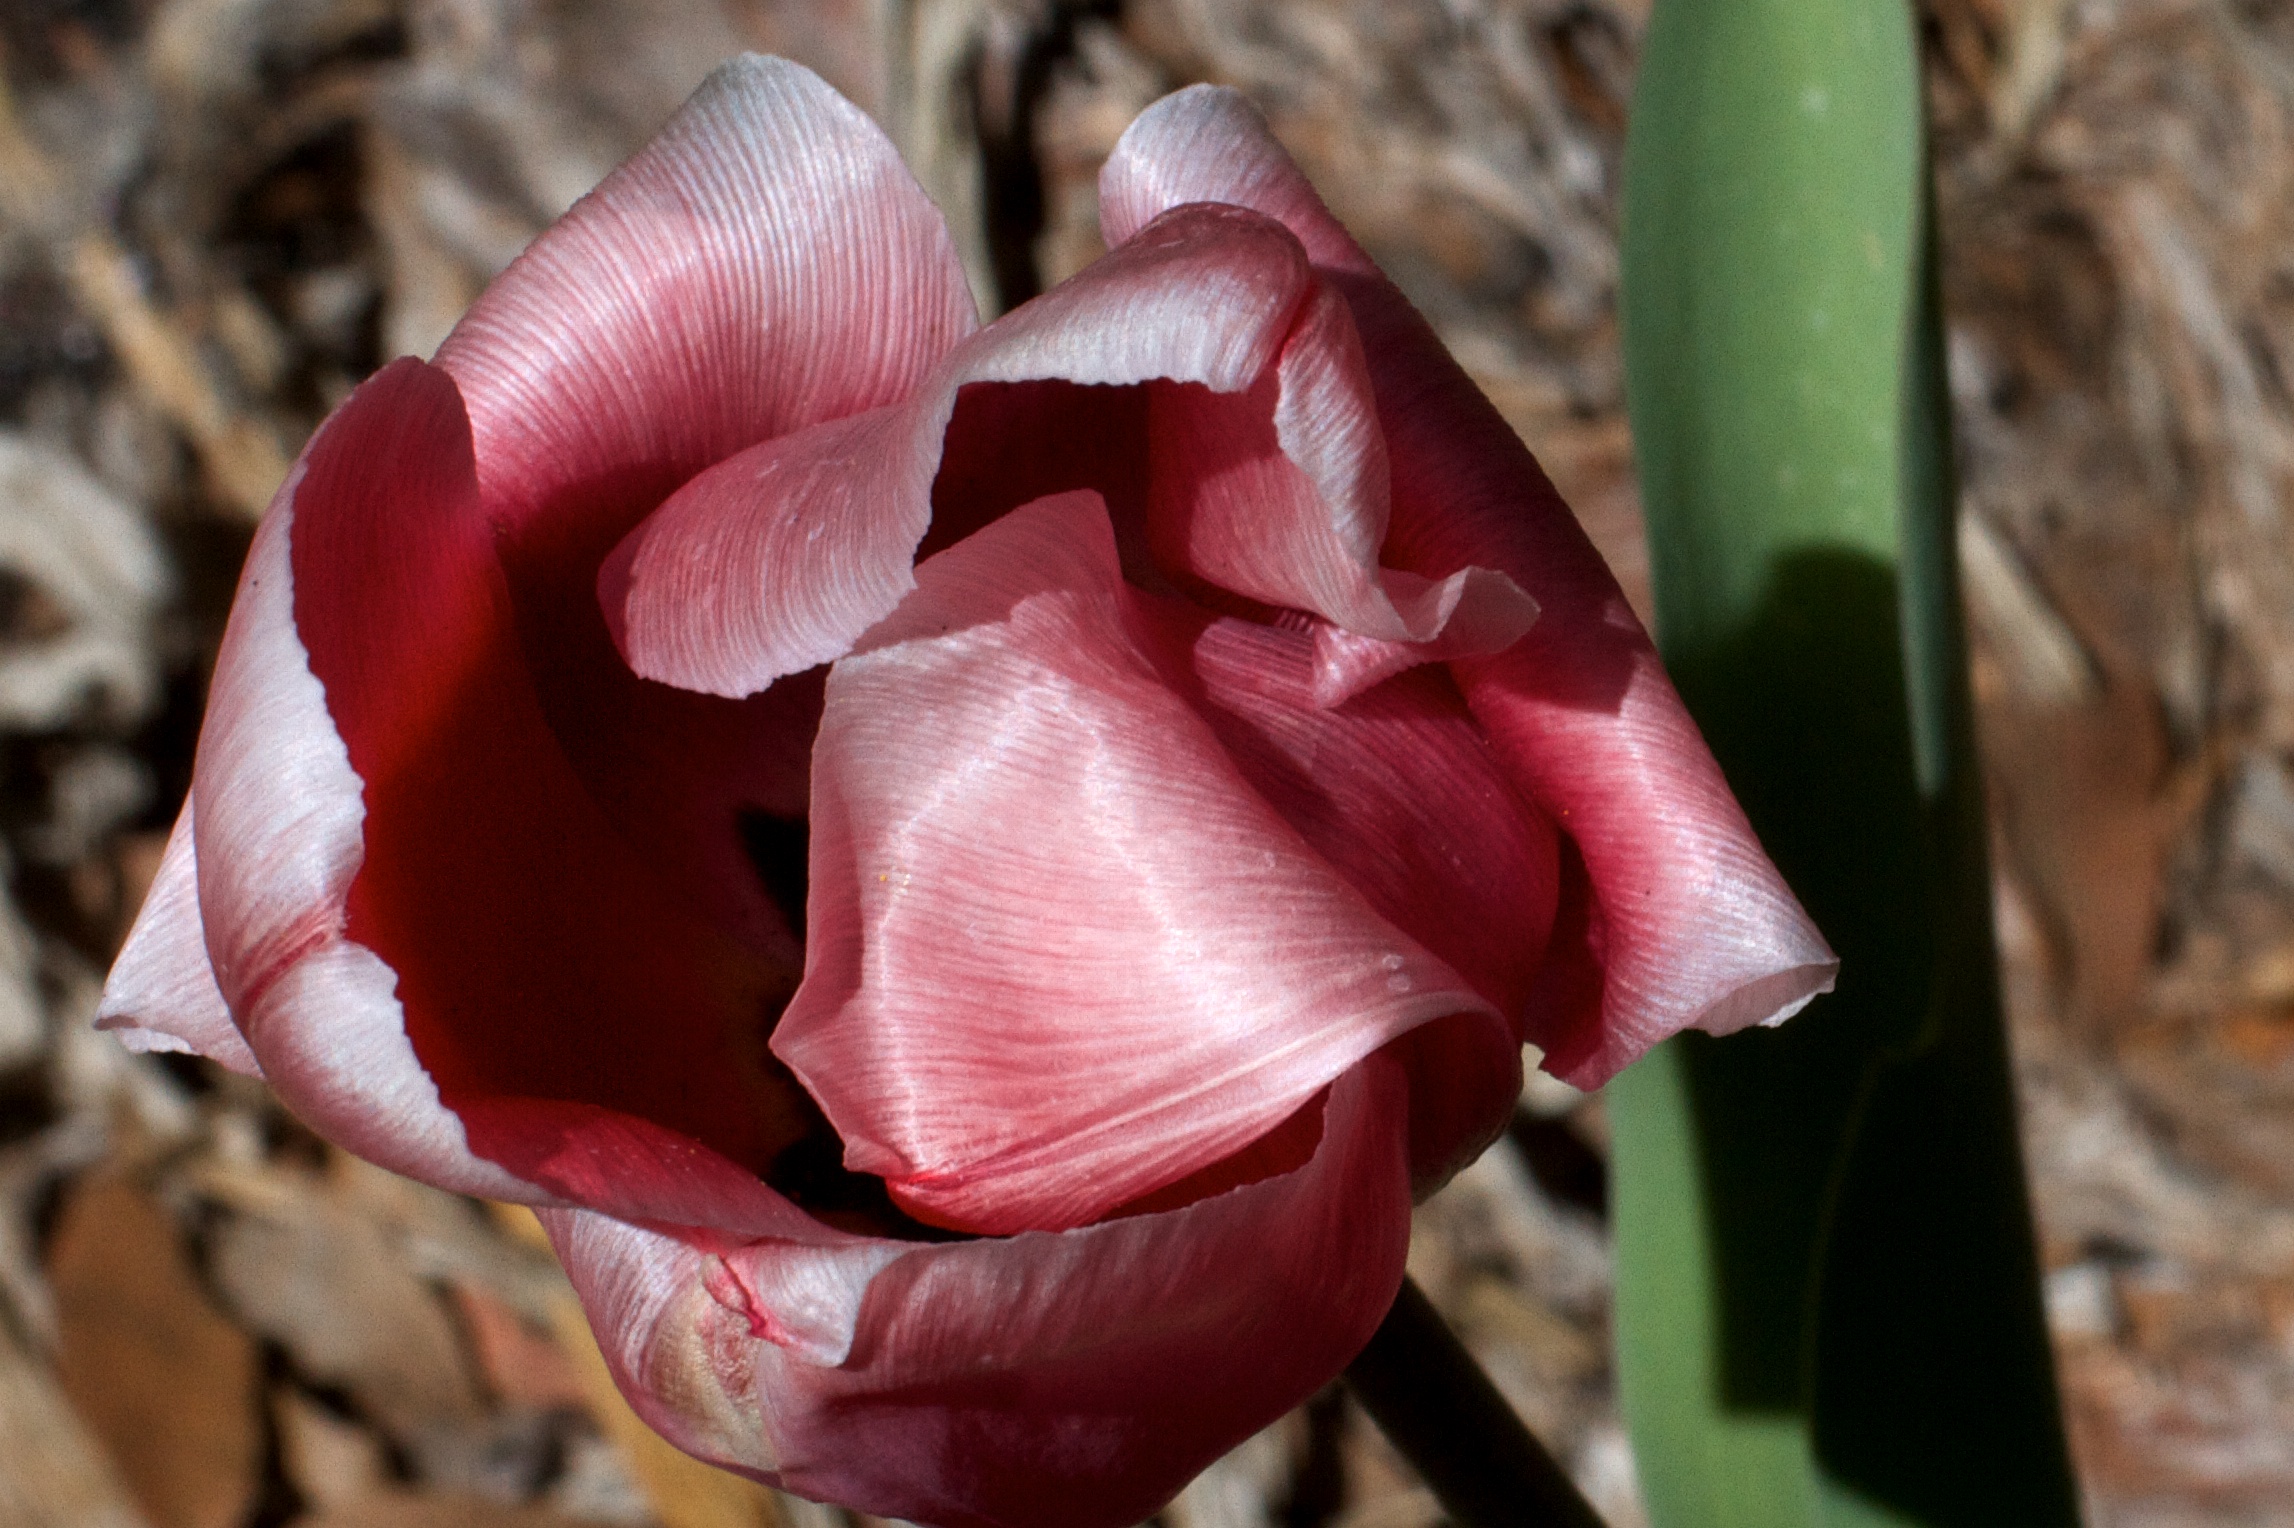
plant, flower, petal, tulip, red, botany, pink, flora, close up, macro photography, flowering plant, plant stem, land plant